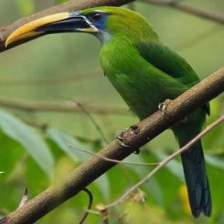
Species: BLUE THROATED TOUCANET
Scientific name: AULACORHYNCHUS CAERULEOGULARIS
ImageNet parent category: toucan